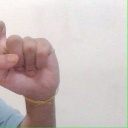
अक्षर: इ